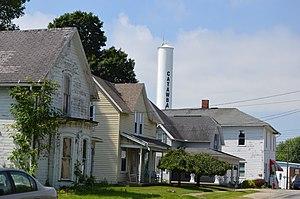
Le village de Catawba est situé dans le comté de Clark, dans l’État de l’Ohio, aux États-Unis. Lors du recensement de 2010, sa population s’élevait à 272 habitants.